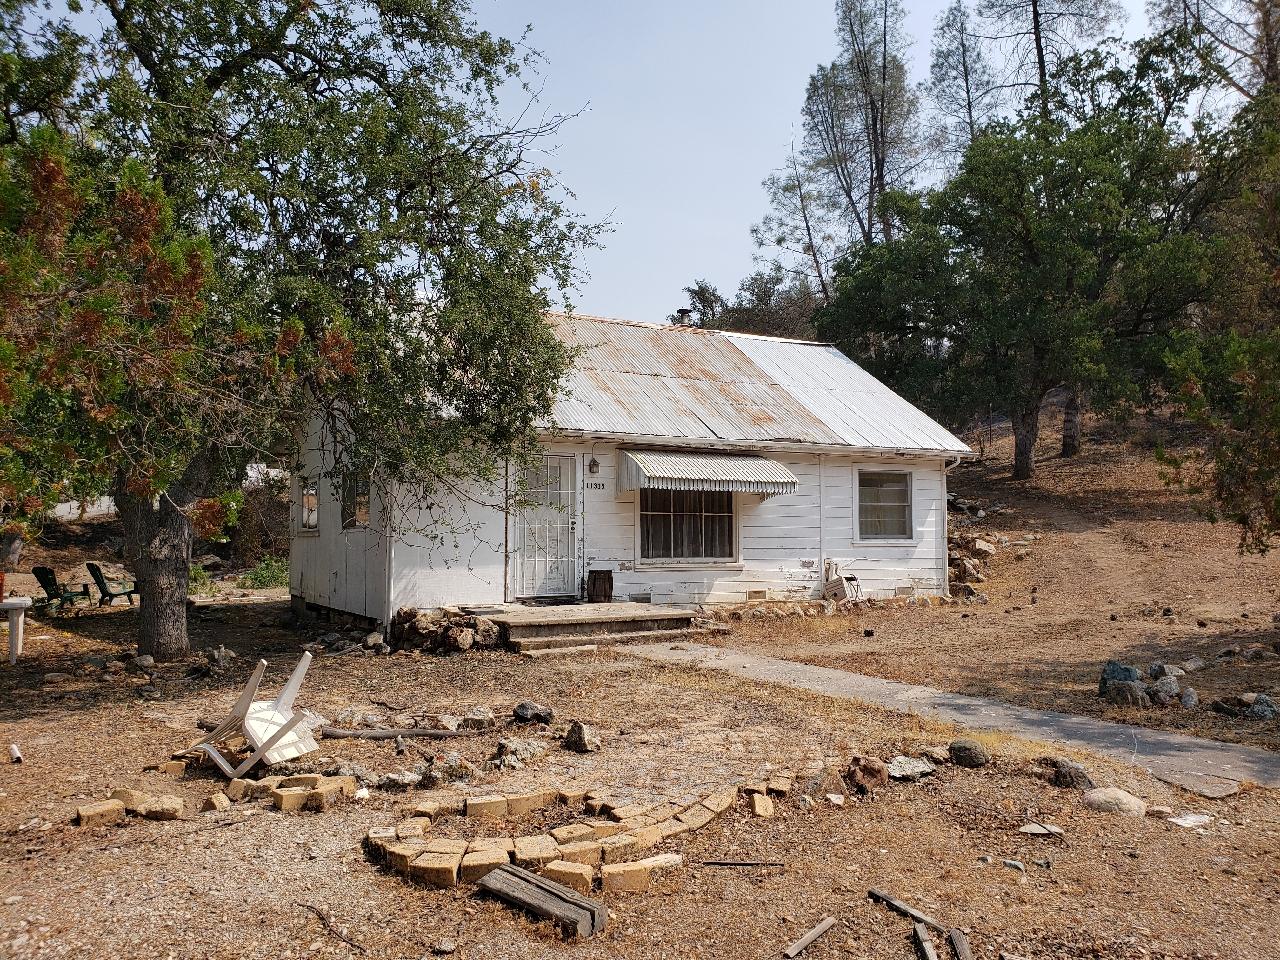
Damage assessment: no_damage